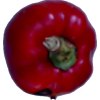
Label: red_pepper